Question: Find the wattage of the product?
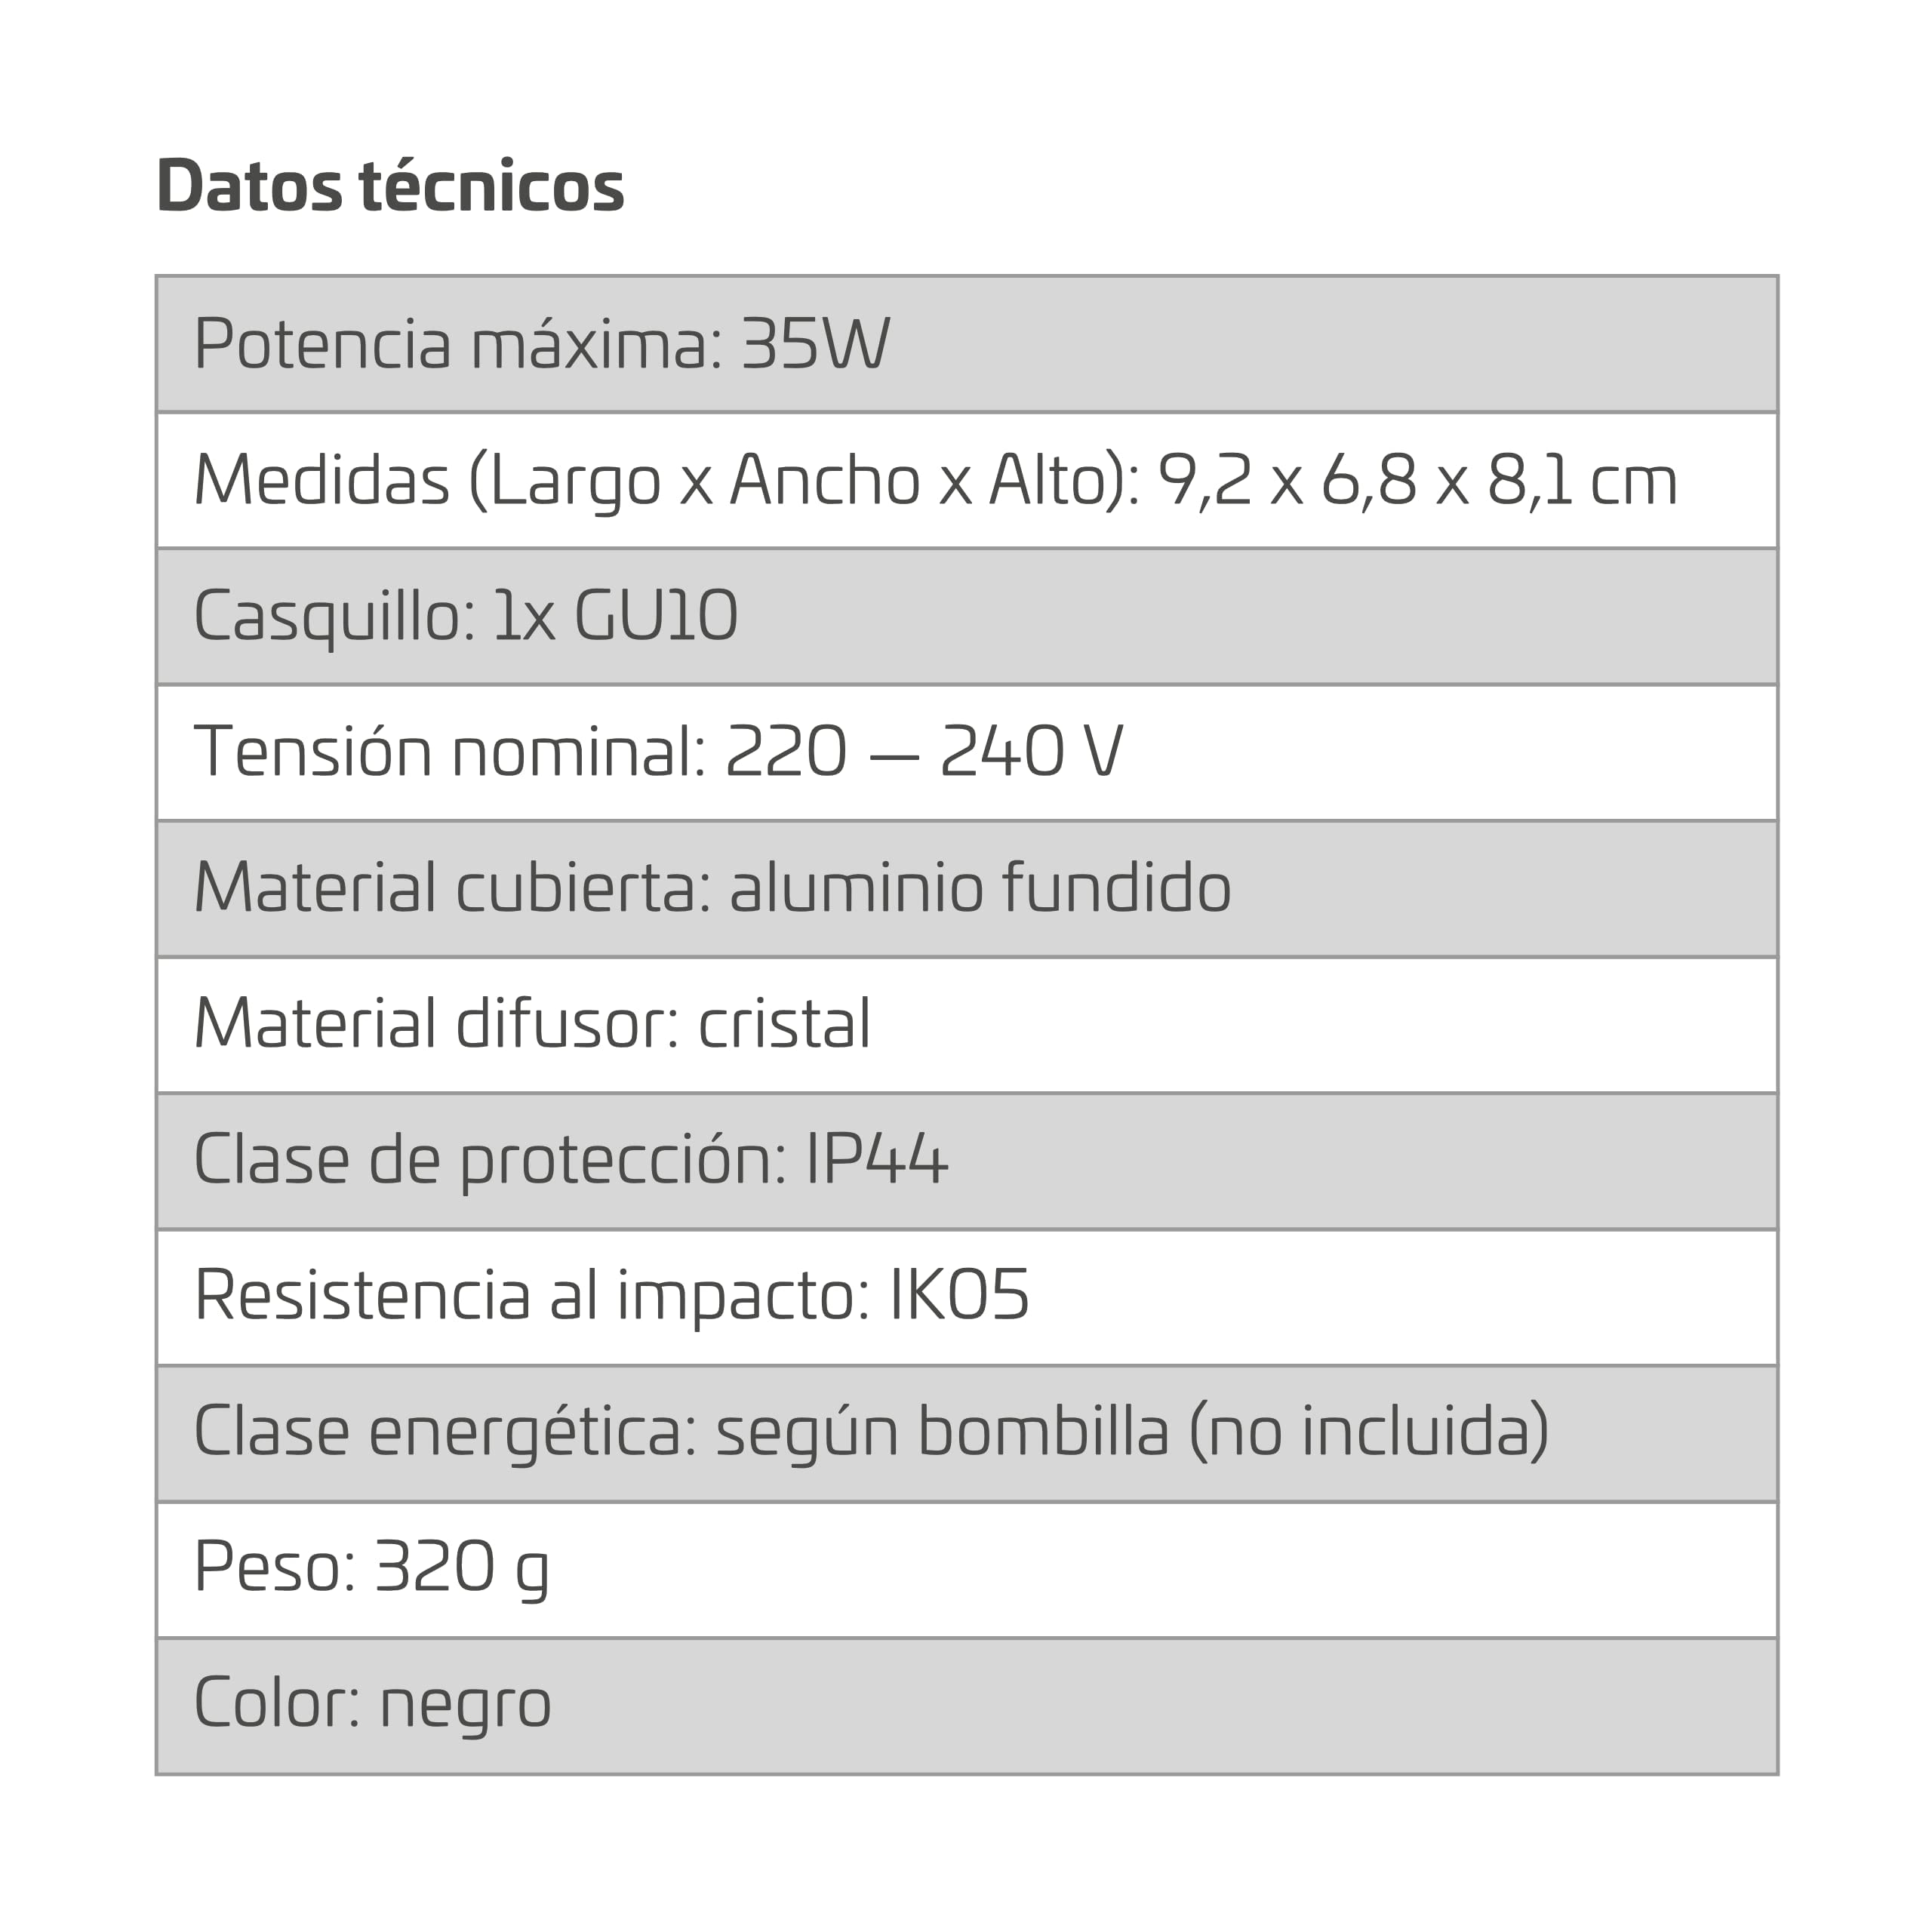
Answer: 35.0 watt